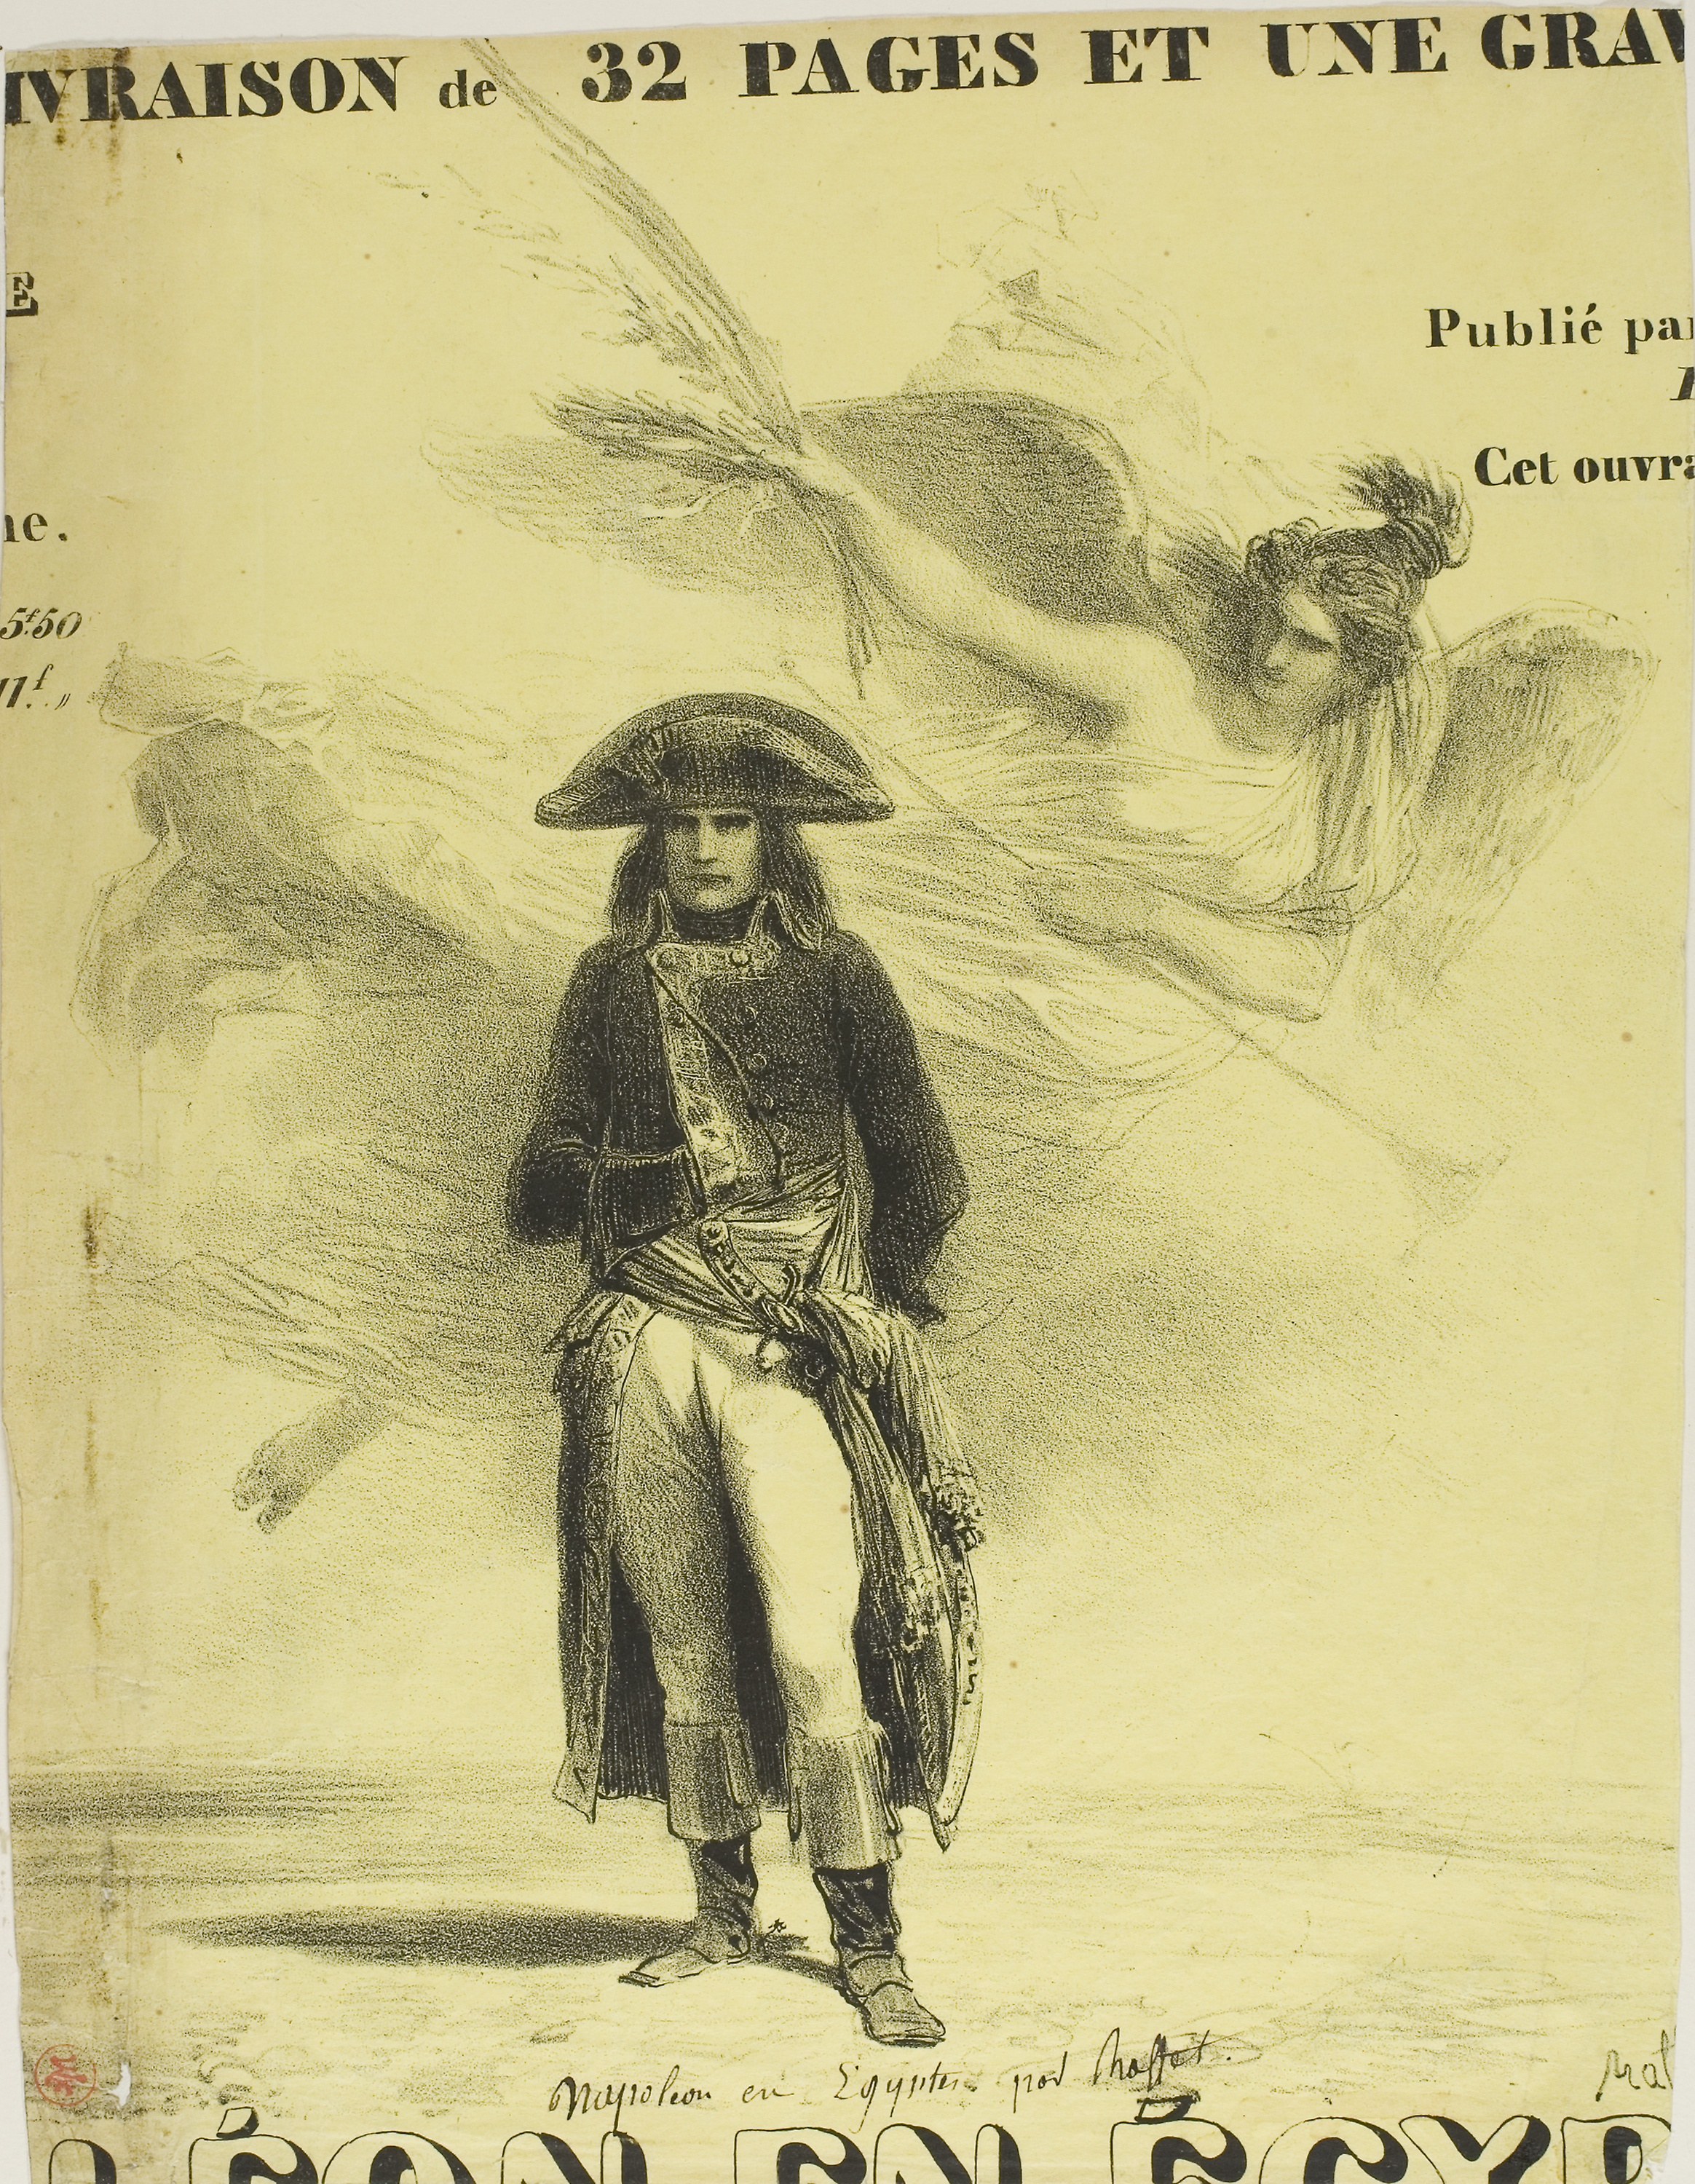
text, human behavior, poster, illustration, art, history, vintage clothing, visual arts, font, artwork, drawing